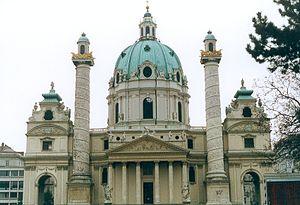
Copyright
L’architecture baroque apparaît au début du XVIIᵉ siècle en Italie et se propage rapidement dans toute l'Europe. Elle utilise le vocabulaire esthétique de l'architecture Renaissance d'une façon nouvelle, plus rhétorique, plus théâtrale, plus ostensible, afin de servir le projet absolutiste et triomphal de l'Église et des Etats. L'architecture baroque, comme le baroque lui-même, est caractérisée par un usage opulent et tourmenté des matières, des jeux d'ombre, de lumière et de couleurs.